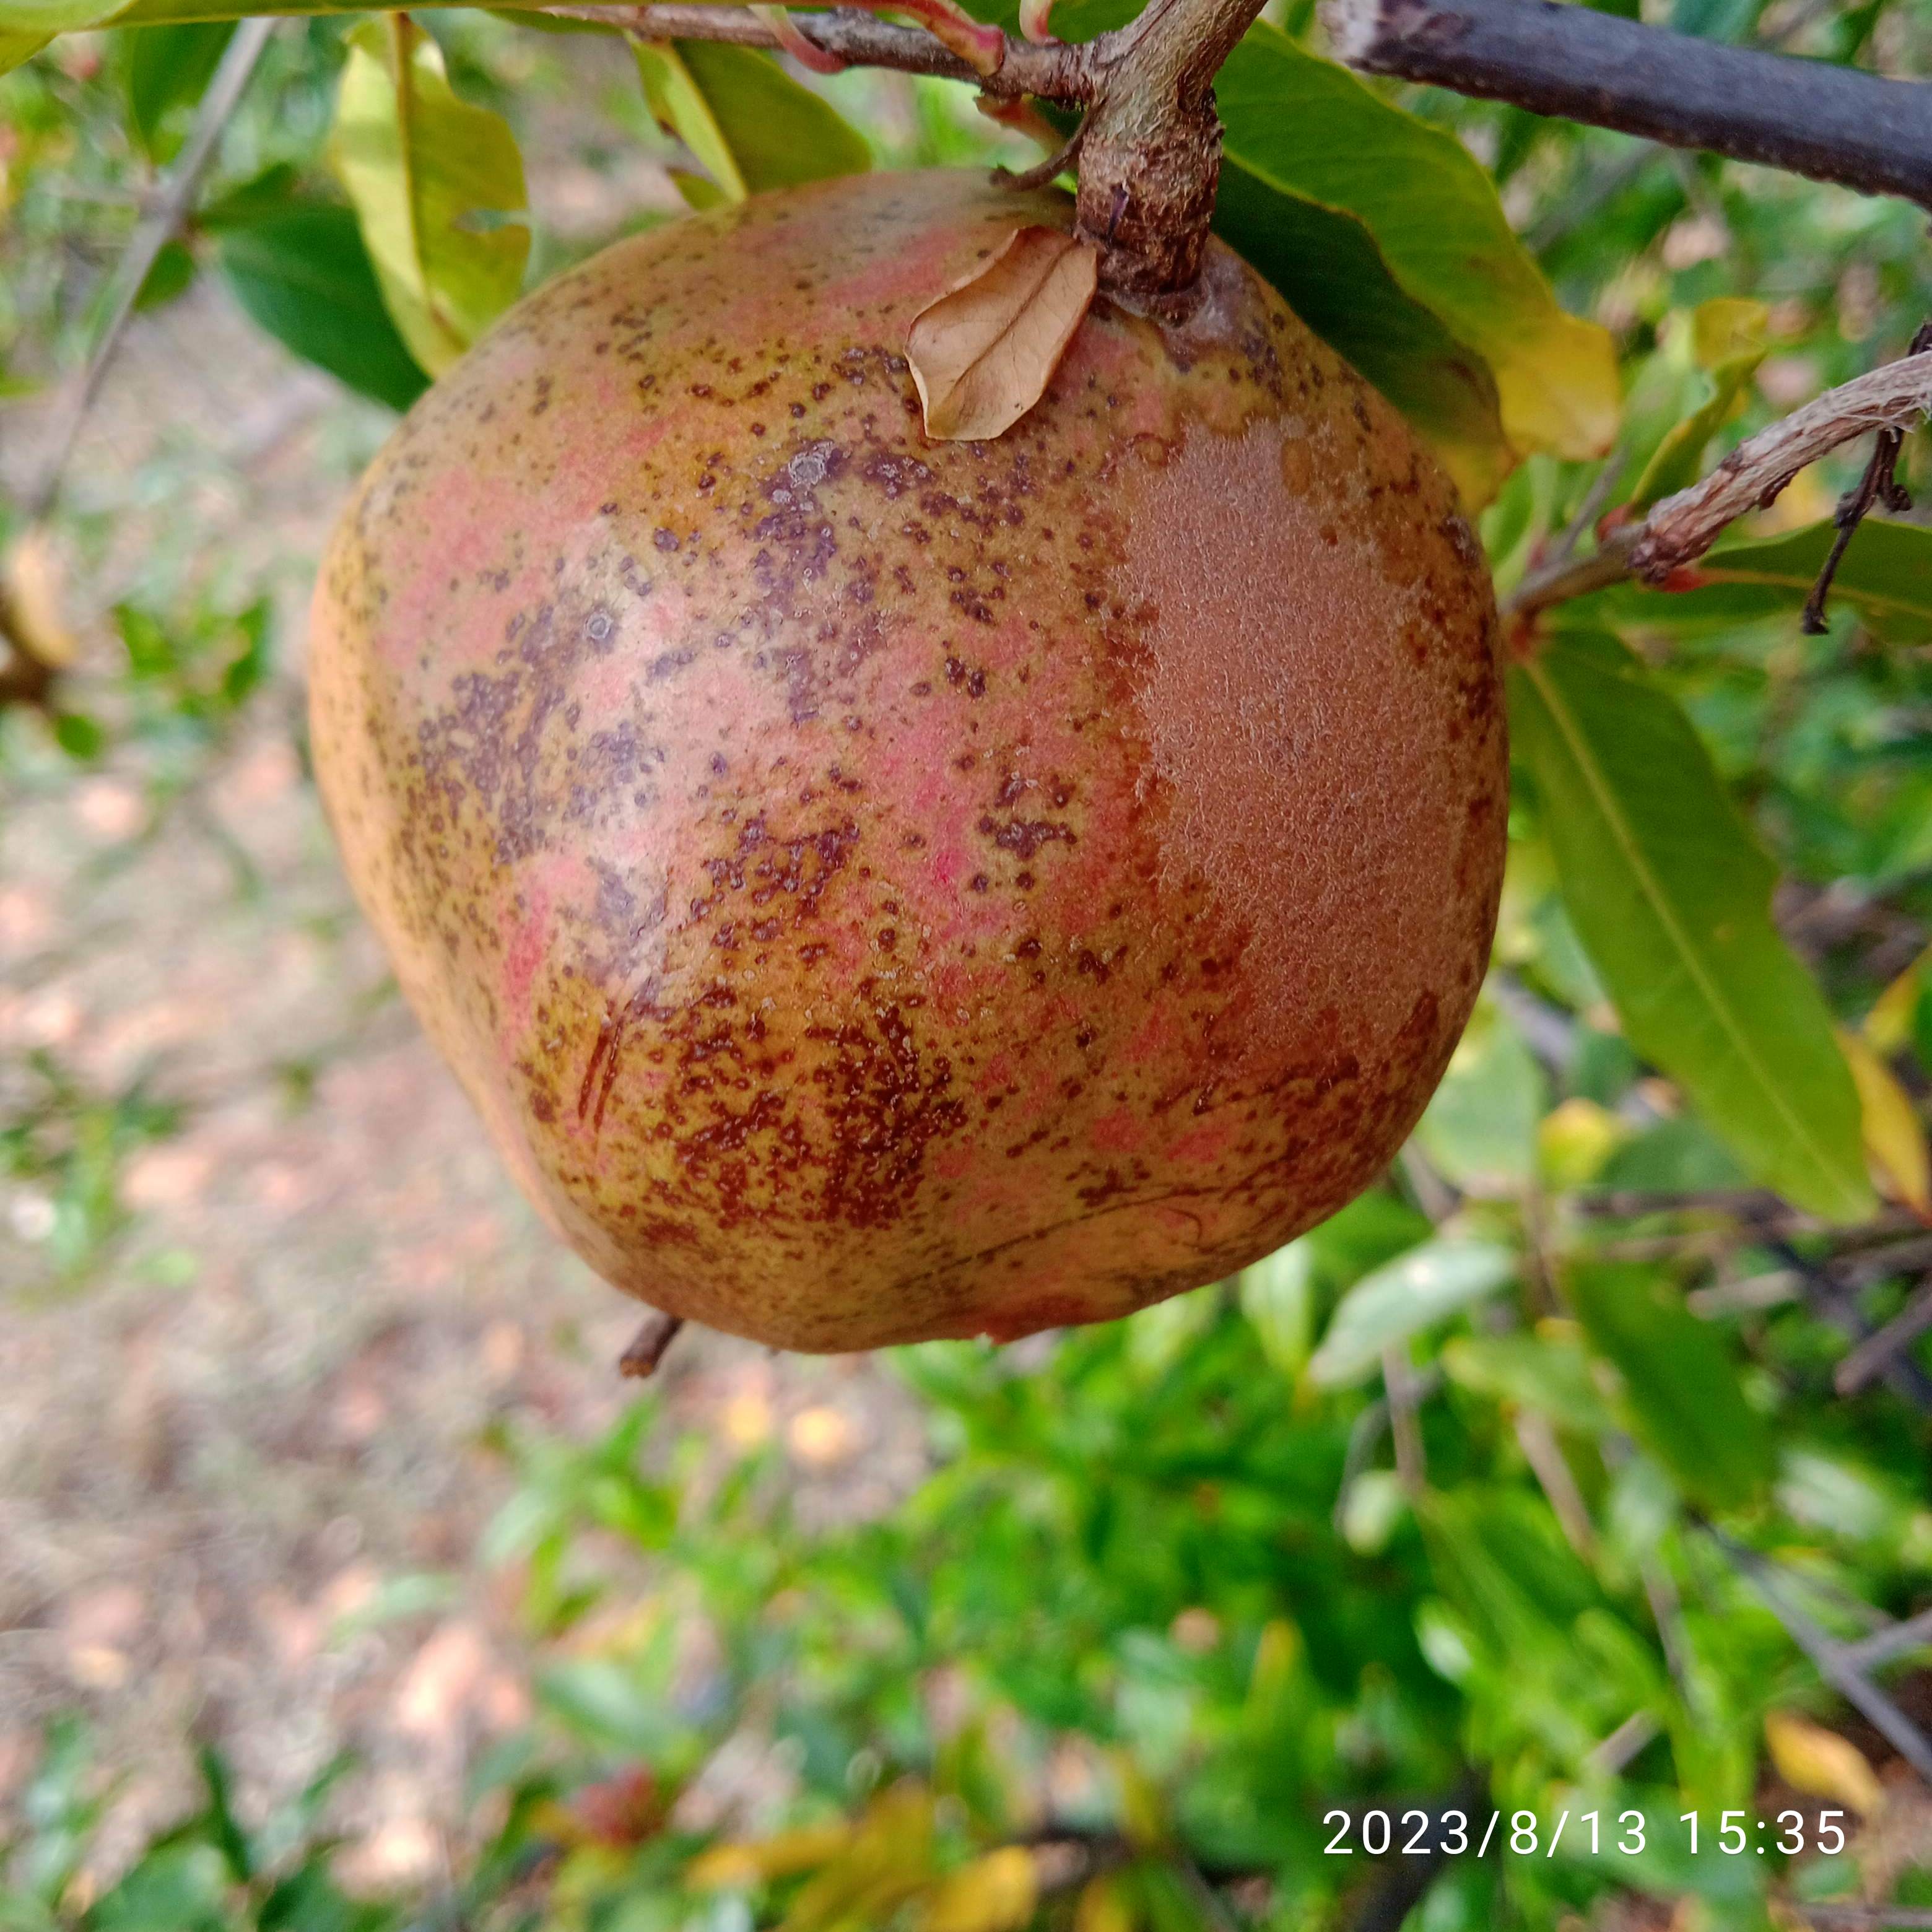
Label: Cercospora